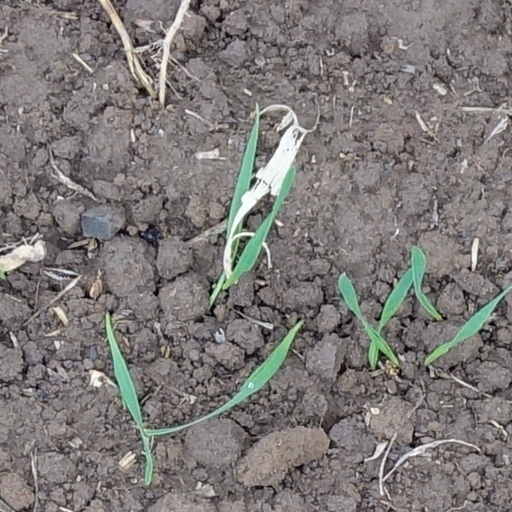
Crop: wheat